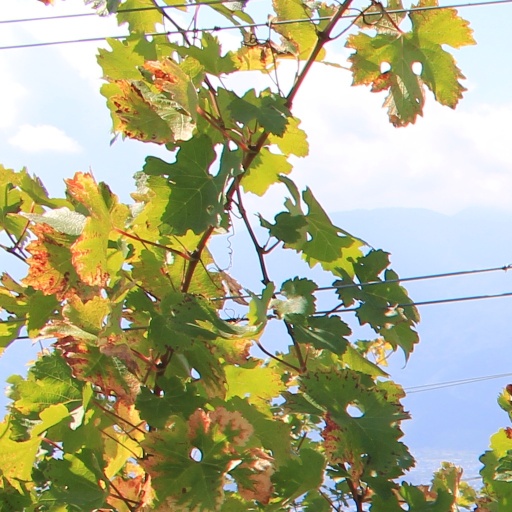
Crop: grape